Bingham Canyon Reclamation Project

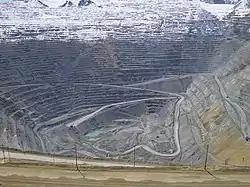
Bingham Canyon Mine as it appeared in 2005.

In 1970, cultural changes following the civil rights movement and federal policies such as the Clean Air Act Extension led to a growing environmental consciousness in the United States and placed pressure on mining companies to devise methods of controlling the toxic by-products of extraction. At the time of Smithson's unsolicited proposal in 1973, Kennecott Copper Corporation was contemplating different remediation projects in anticipation of federally imposed regulations.